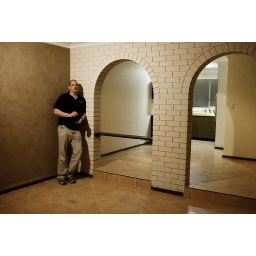
Mr Mac's new house has a nice, open living area that looks over the dining room and kitchen.